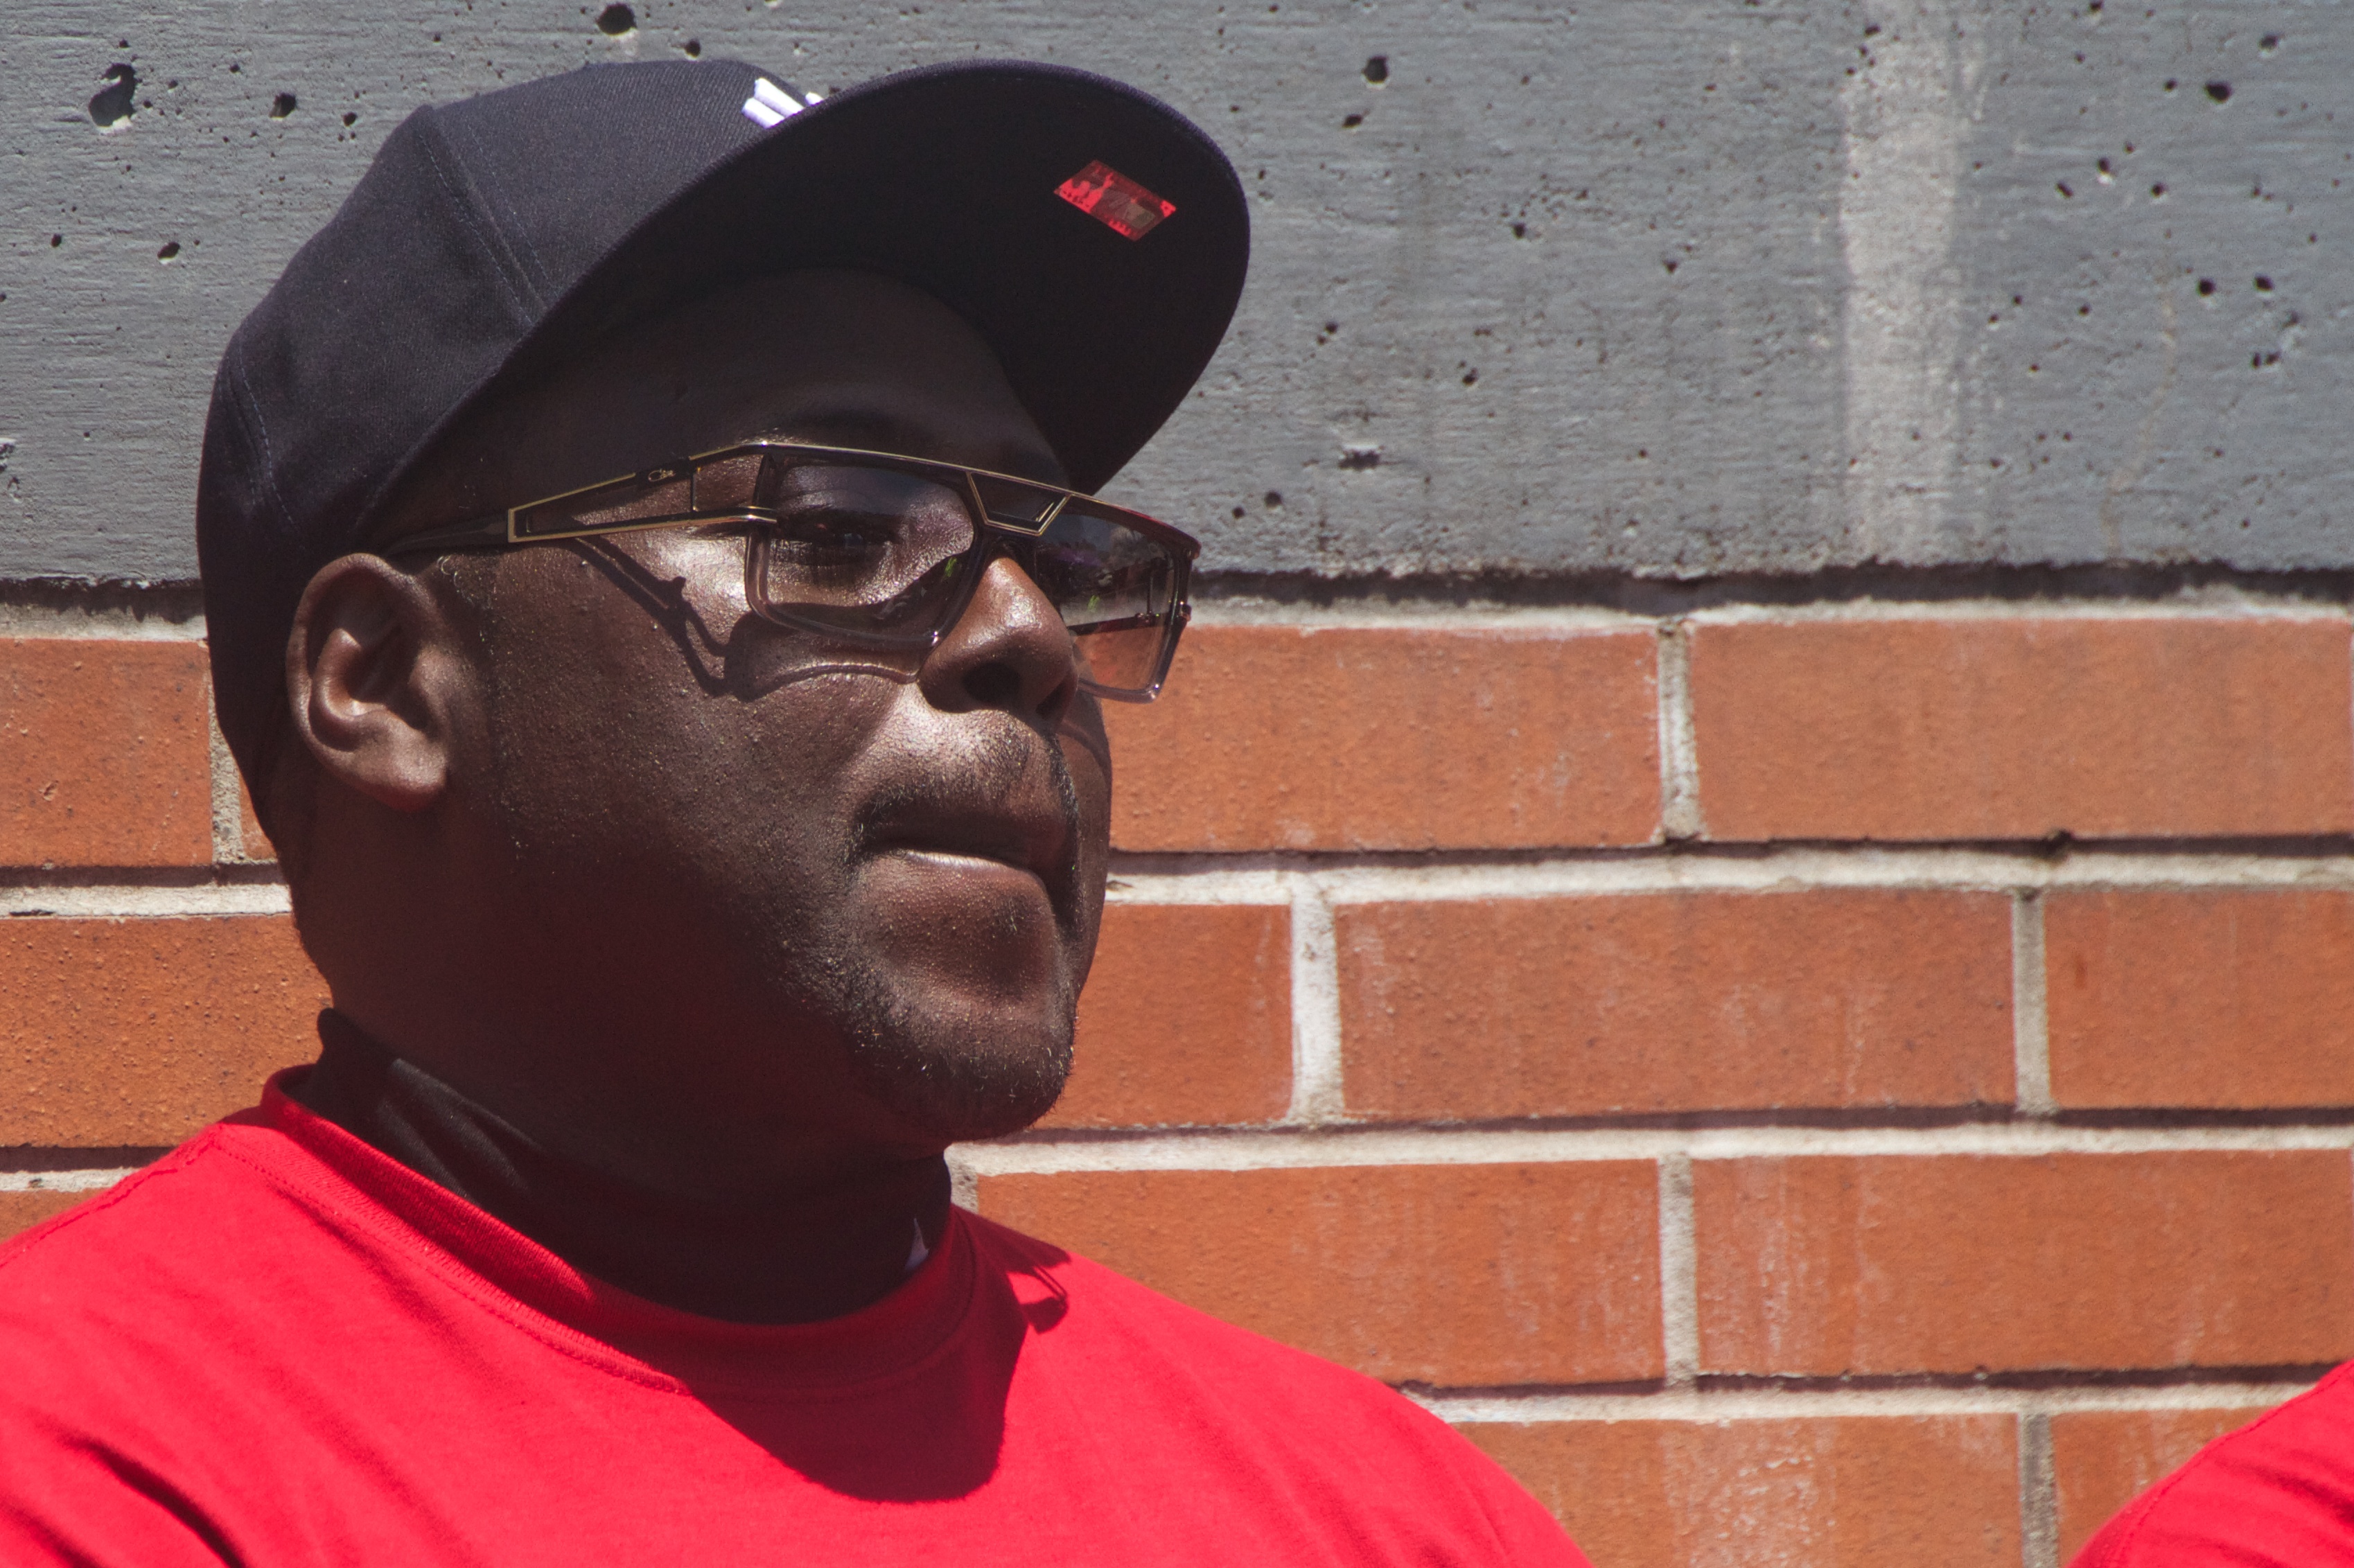
man, person, red, color, jockey, rownewyork